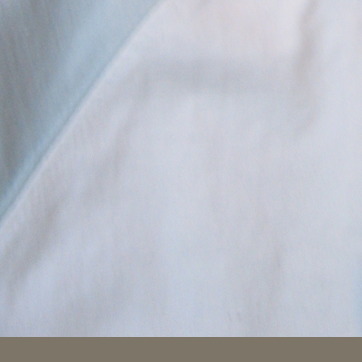
Material: fabric